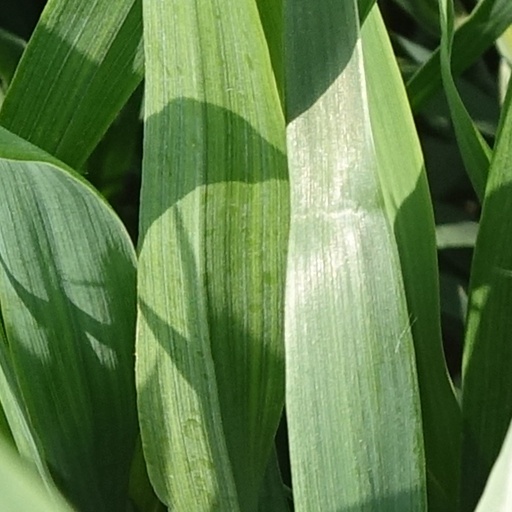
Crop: wheat